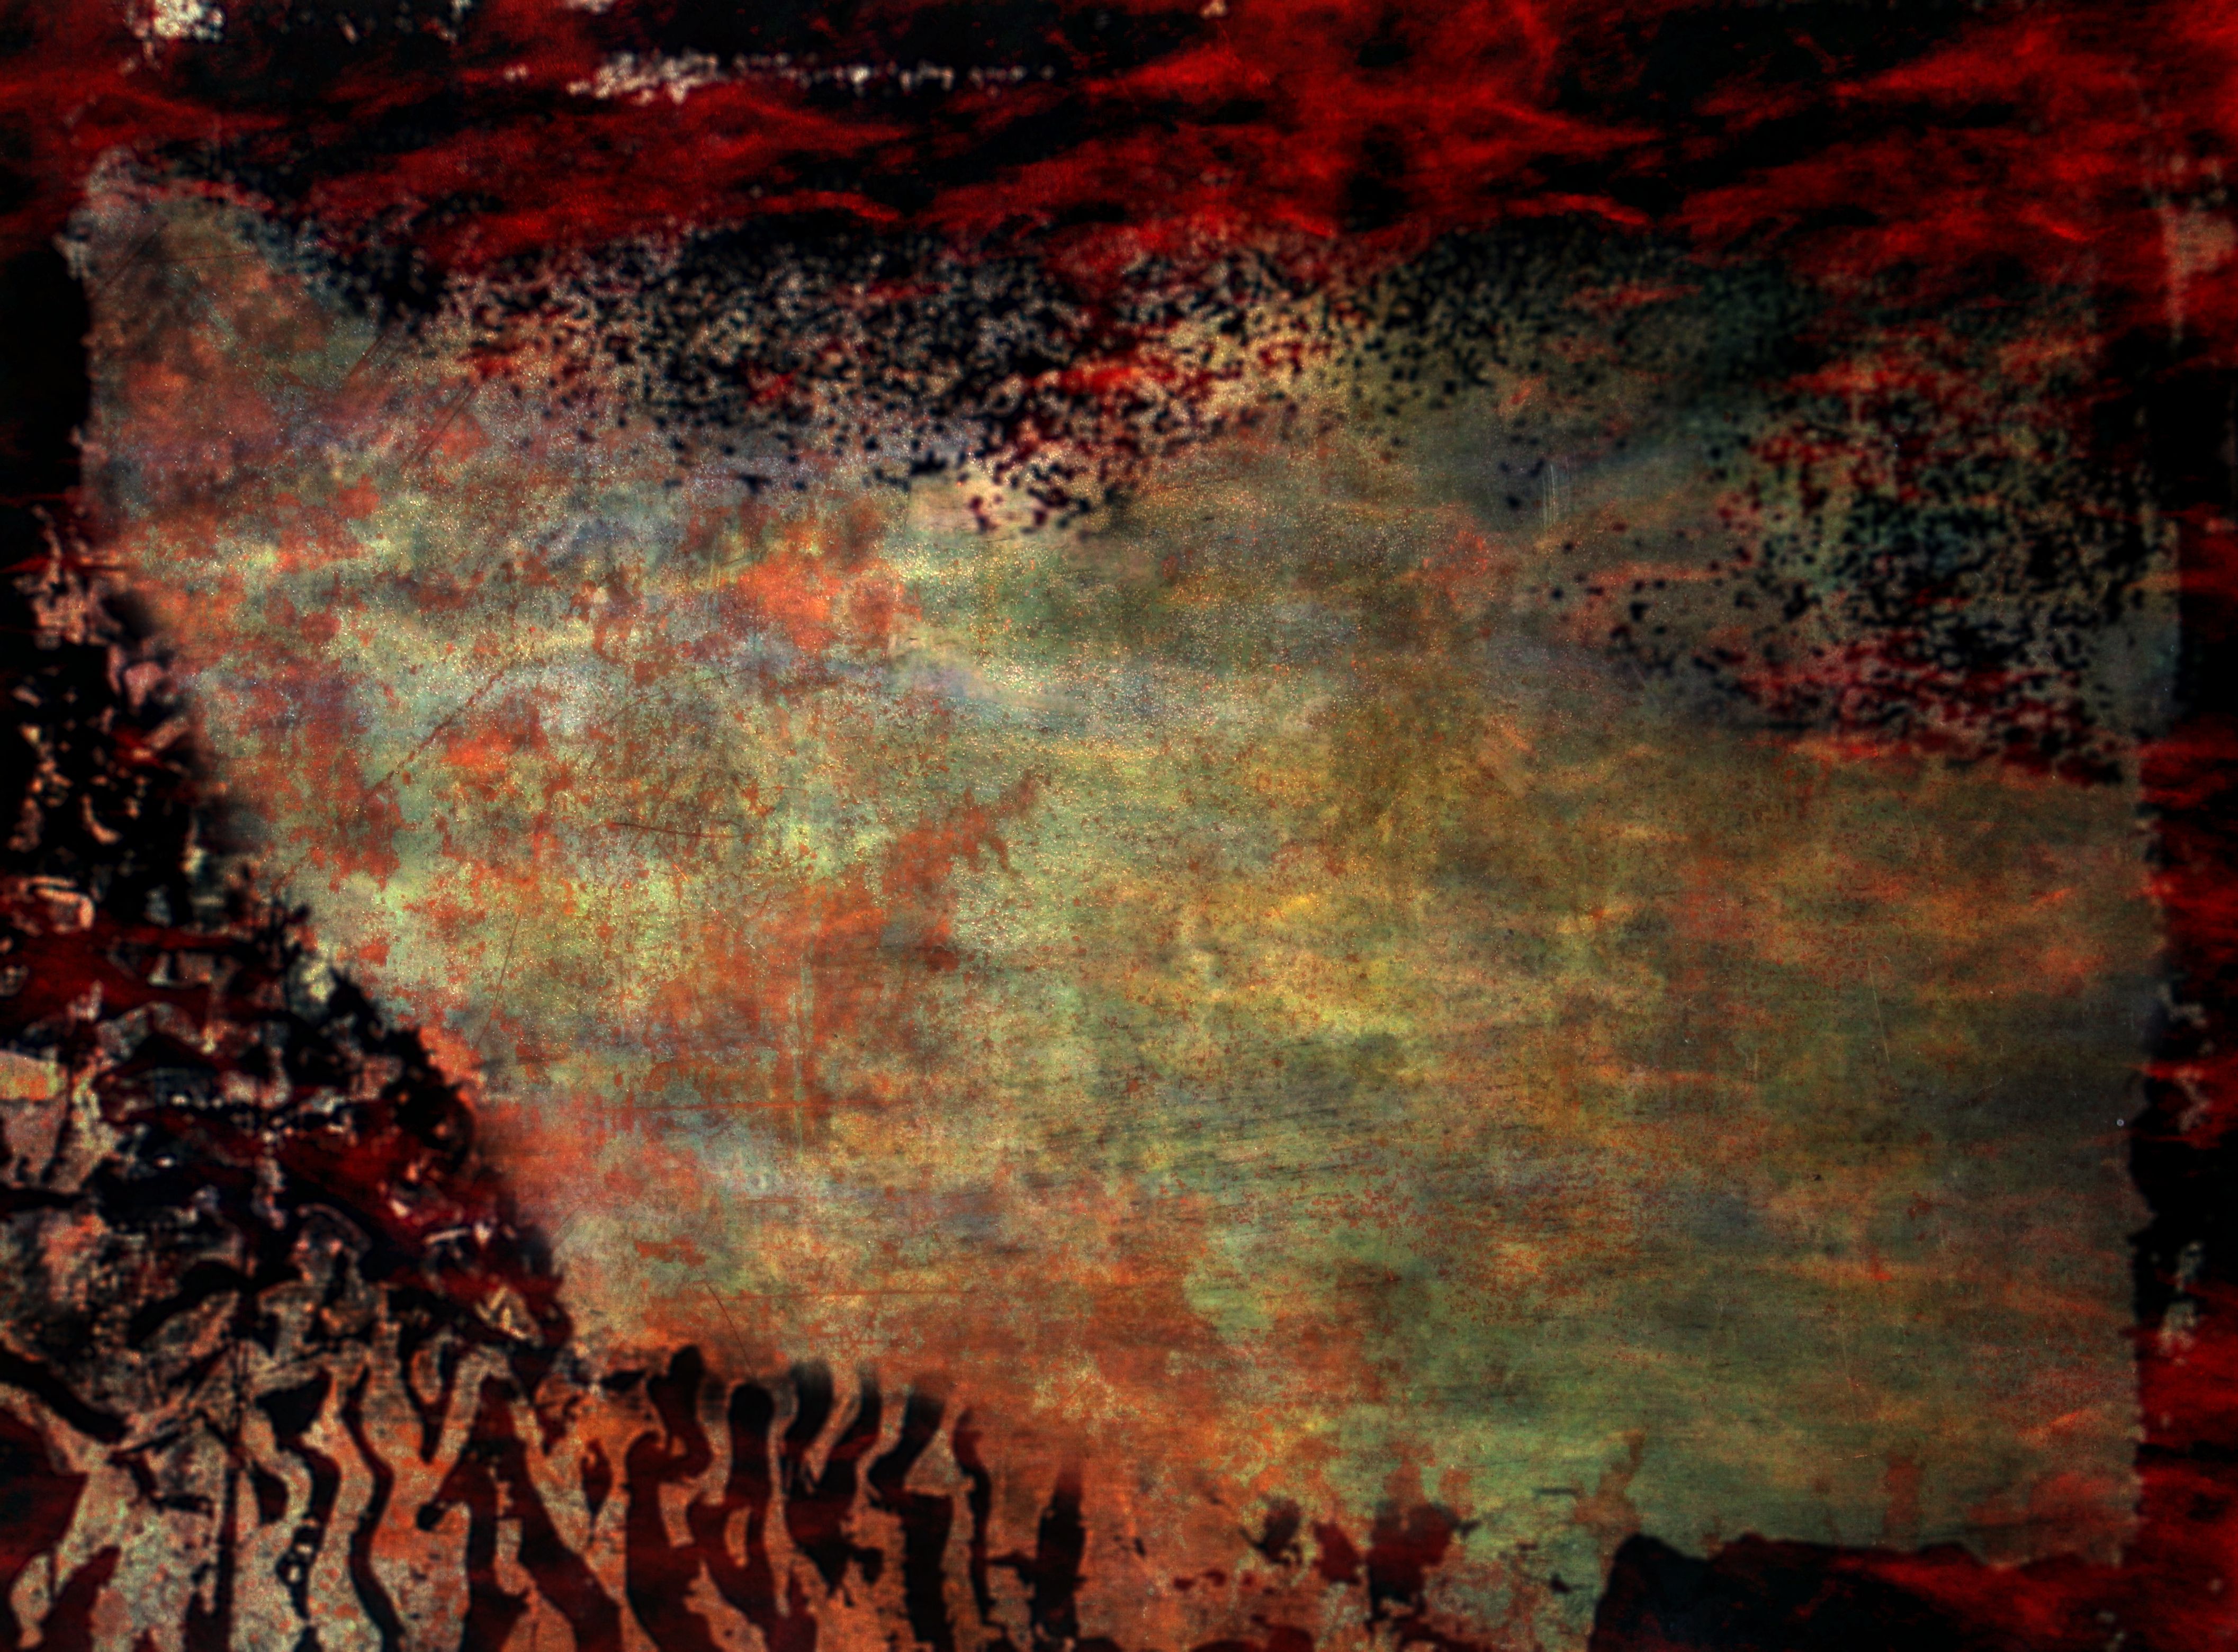
texture, autumn, painting, free, art, modern art, acrylic paint